Capital Governorate (Kuwait)

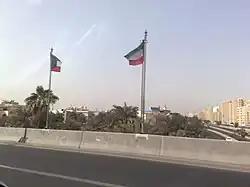
The Fourth Ring Road

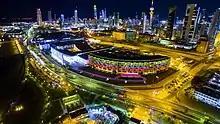
The centre of Kuwait City at night, with the Kuwait National Assembly

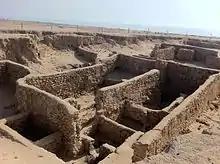
Failaka Island ruins

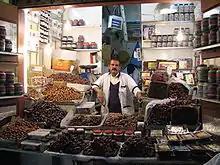
Date seller in Kuwait's traditional Sūg li-Mbārkīya

Mr. Nasir Sabah Nasir Mubarak I was governor from 1962 until his death in 1979. Salim Sabah Nasir Mubarak became the next governor, circa 1979. Jabir Abdallah Jabir Abdallah II become governor in 1985. Thabit Al Muhanna became governor in 2014.